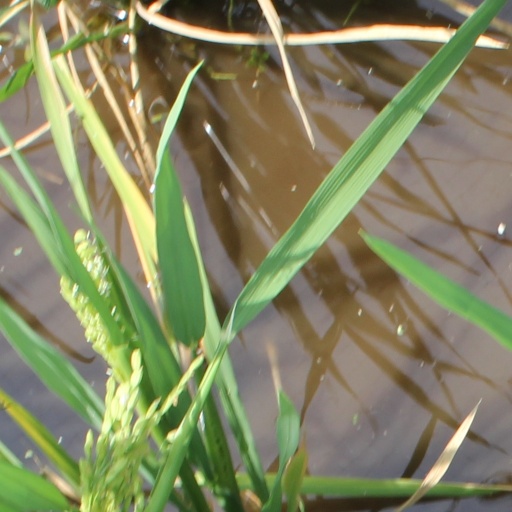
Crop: rice